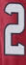
Number: 2